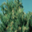
Label: pine_tree